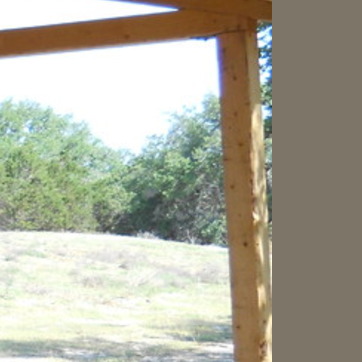
Material: foliage